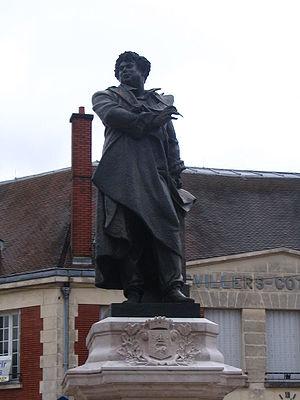
Albert-Ernest Carrier-Belleuse, Monument à Alexandre Dumas (1885, détail), à Villers-Cotterêts, Aisne, France. Español: Albert-Ernest Carrier-Belleuse, Monumento a Alexandre Dumas (1885, detalle), en Villers-Cotterêts, Aisne, France.
Cet article recense les œuvres d'art dans l'espace public dans le département de l'Aisne, en France.
Villers-Cotterêts [vilɛʁkɔtʁɛ] est une commune française située dans le département de l'Aisne, en région Hauts-de-France.